Soldaderas

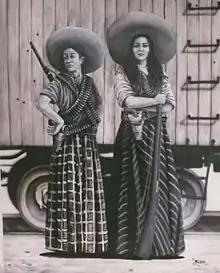
Illustration of soldaderas with rifles in an undated photo, no location.

Amelio Robles Ávila, "El güero", was a distinguished soldier in the Revolutionary Army of the South. Robles had learned to ride horses and shoot from an early age, and after the revolution started, Robles dressed as a man and ultimately became a colonel in the Legionary Cavalry. From 1913 to 1918, Robles fought as "el coronel Robles" with the Zapatistas. Following the military phase of the Revolution, Robles supported revolutionary general Álvaro Obregón, president of Mexico 1920–1924, as well as during the 1924 rebellion of Adolfo de la Huerta. Robles lived as a man for the remainder of his long life, which was marked towards the end by various decorations acknowledging his distinguished military service: decoration as a veteran ("veterano") of the Mexican Revolution and the Legion of Honor of the Mexican Army, and in the 1970s, the award of "Mérito revolucionario". Robles died December 9, 1984, aged 95.